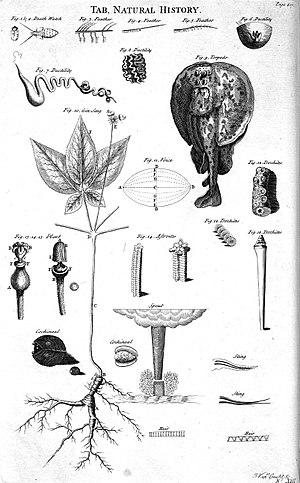
Le terme d’histoire naturelle est apparu en français au XVIᵉ siècle pour désigner les livres décrivant les objets de la nature. Au XXIᵉ siècle, le Muséum national d'histoire naturelle propose une définition du terme histoire naturelle :
Un naturaliste est un scientifique ou un amateur éclairé qui pratique les sciences naturelles, notamment la botanique, la zoologie, la minéralogie, voire l'astronomie. L'adjectif naturaliste qualifie une personne, un groupe ou une activité.